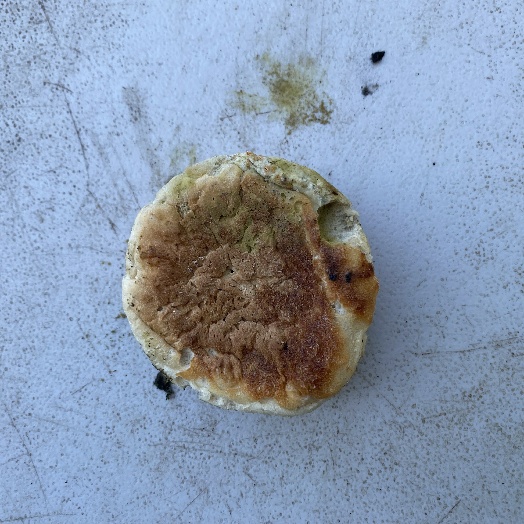
Label: Food Organics